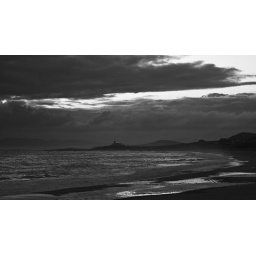
Ancoradoiro beach with the Larino lighthouse in the distance. Taken in Muros, Spain.